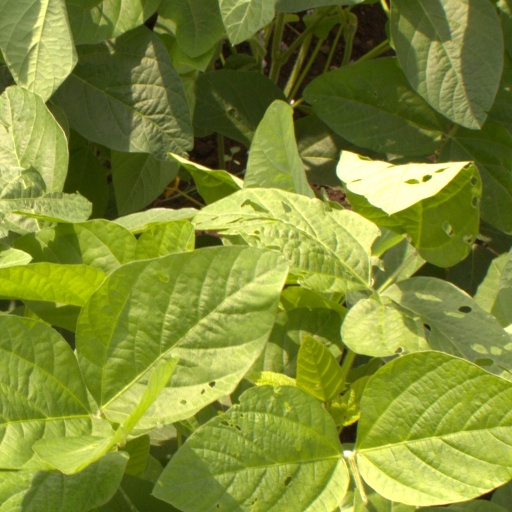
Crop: soybean